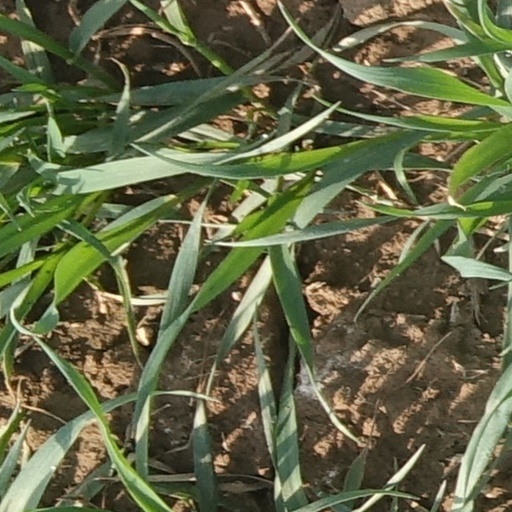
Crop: wheat